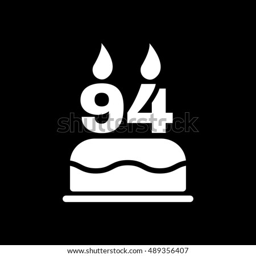
the birthday cake with candles in the form of number icon .